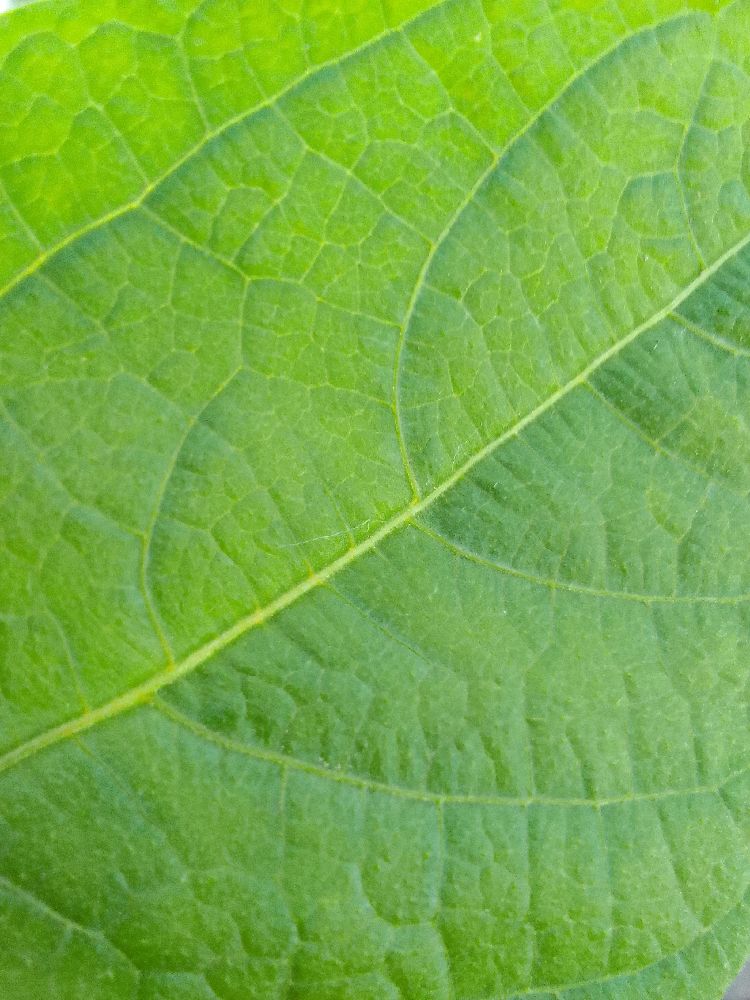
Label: healthy